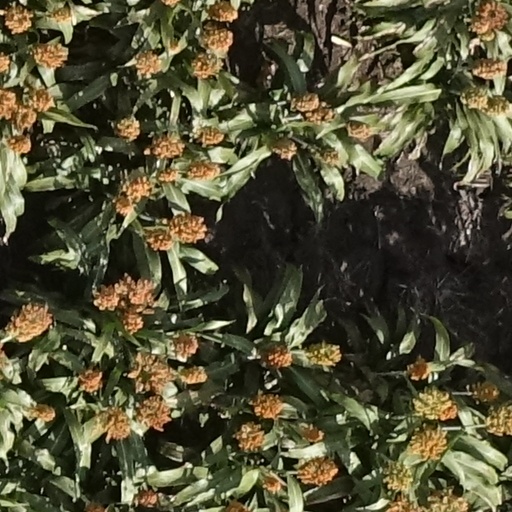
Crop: sorghum